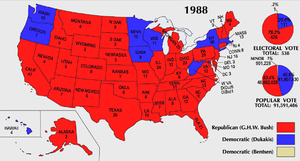
George H.W. Bush / Vicepræsident 1981–1989 / Præsidentvalgkampen 1988
Valgmandsstemmerne i 1988, stat for stat
George Herbert Walker Bush var en amerikansk forretningsmand og republikansk politiker, som var USAs præsident 1989–1993. Før han tiltrådte præsidentembedet, var han vicepræsident under præsident Ronald Reagan 1981–1989.